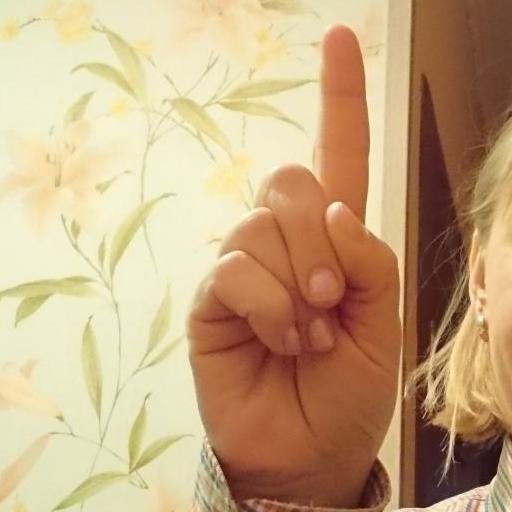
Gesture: one